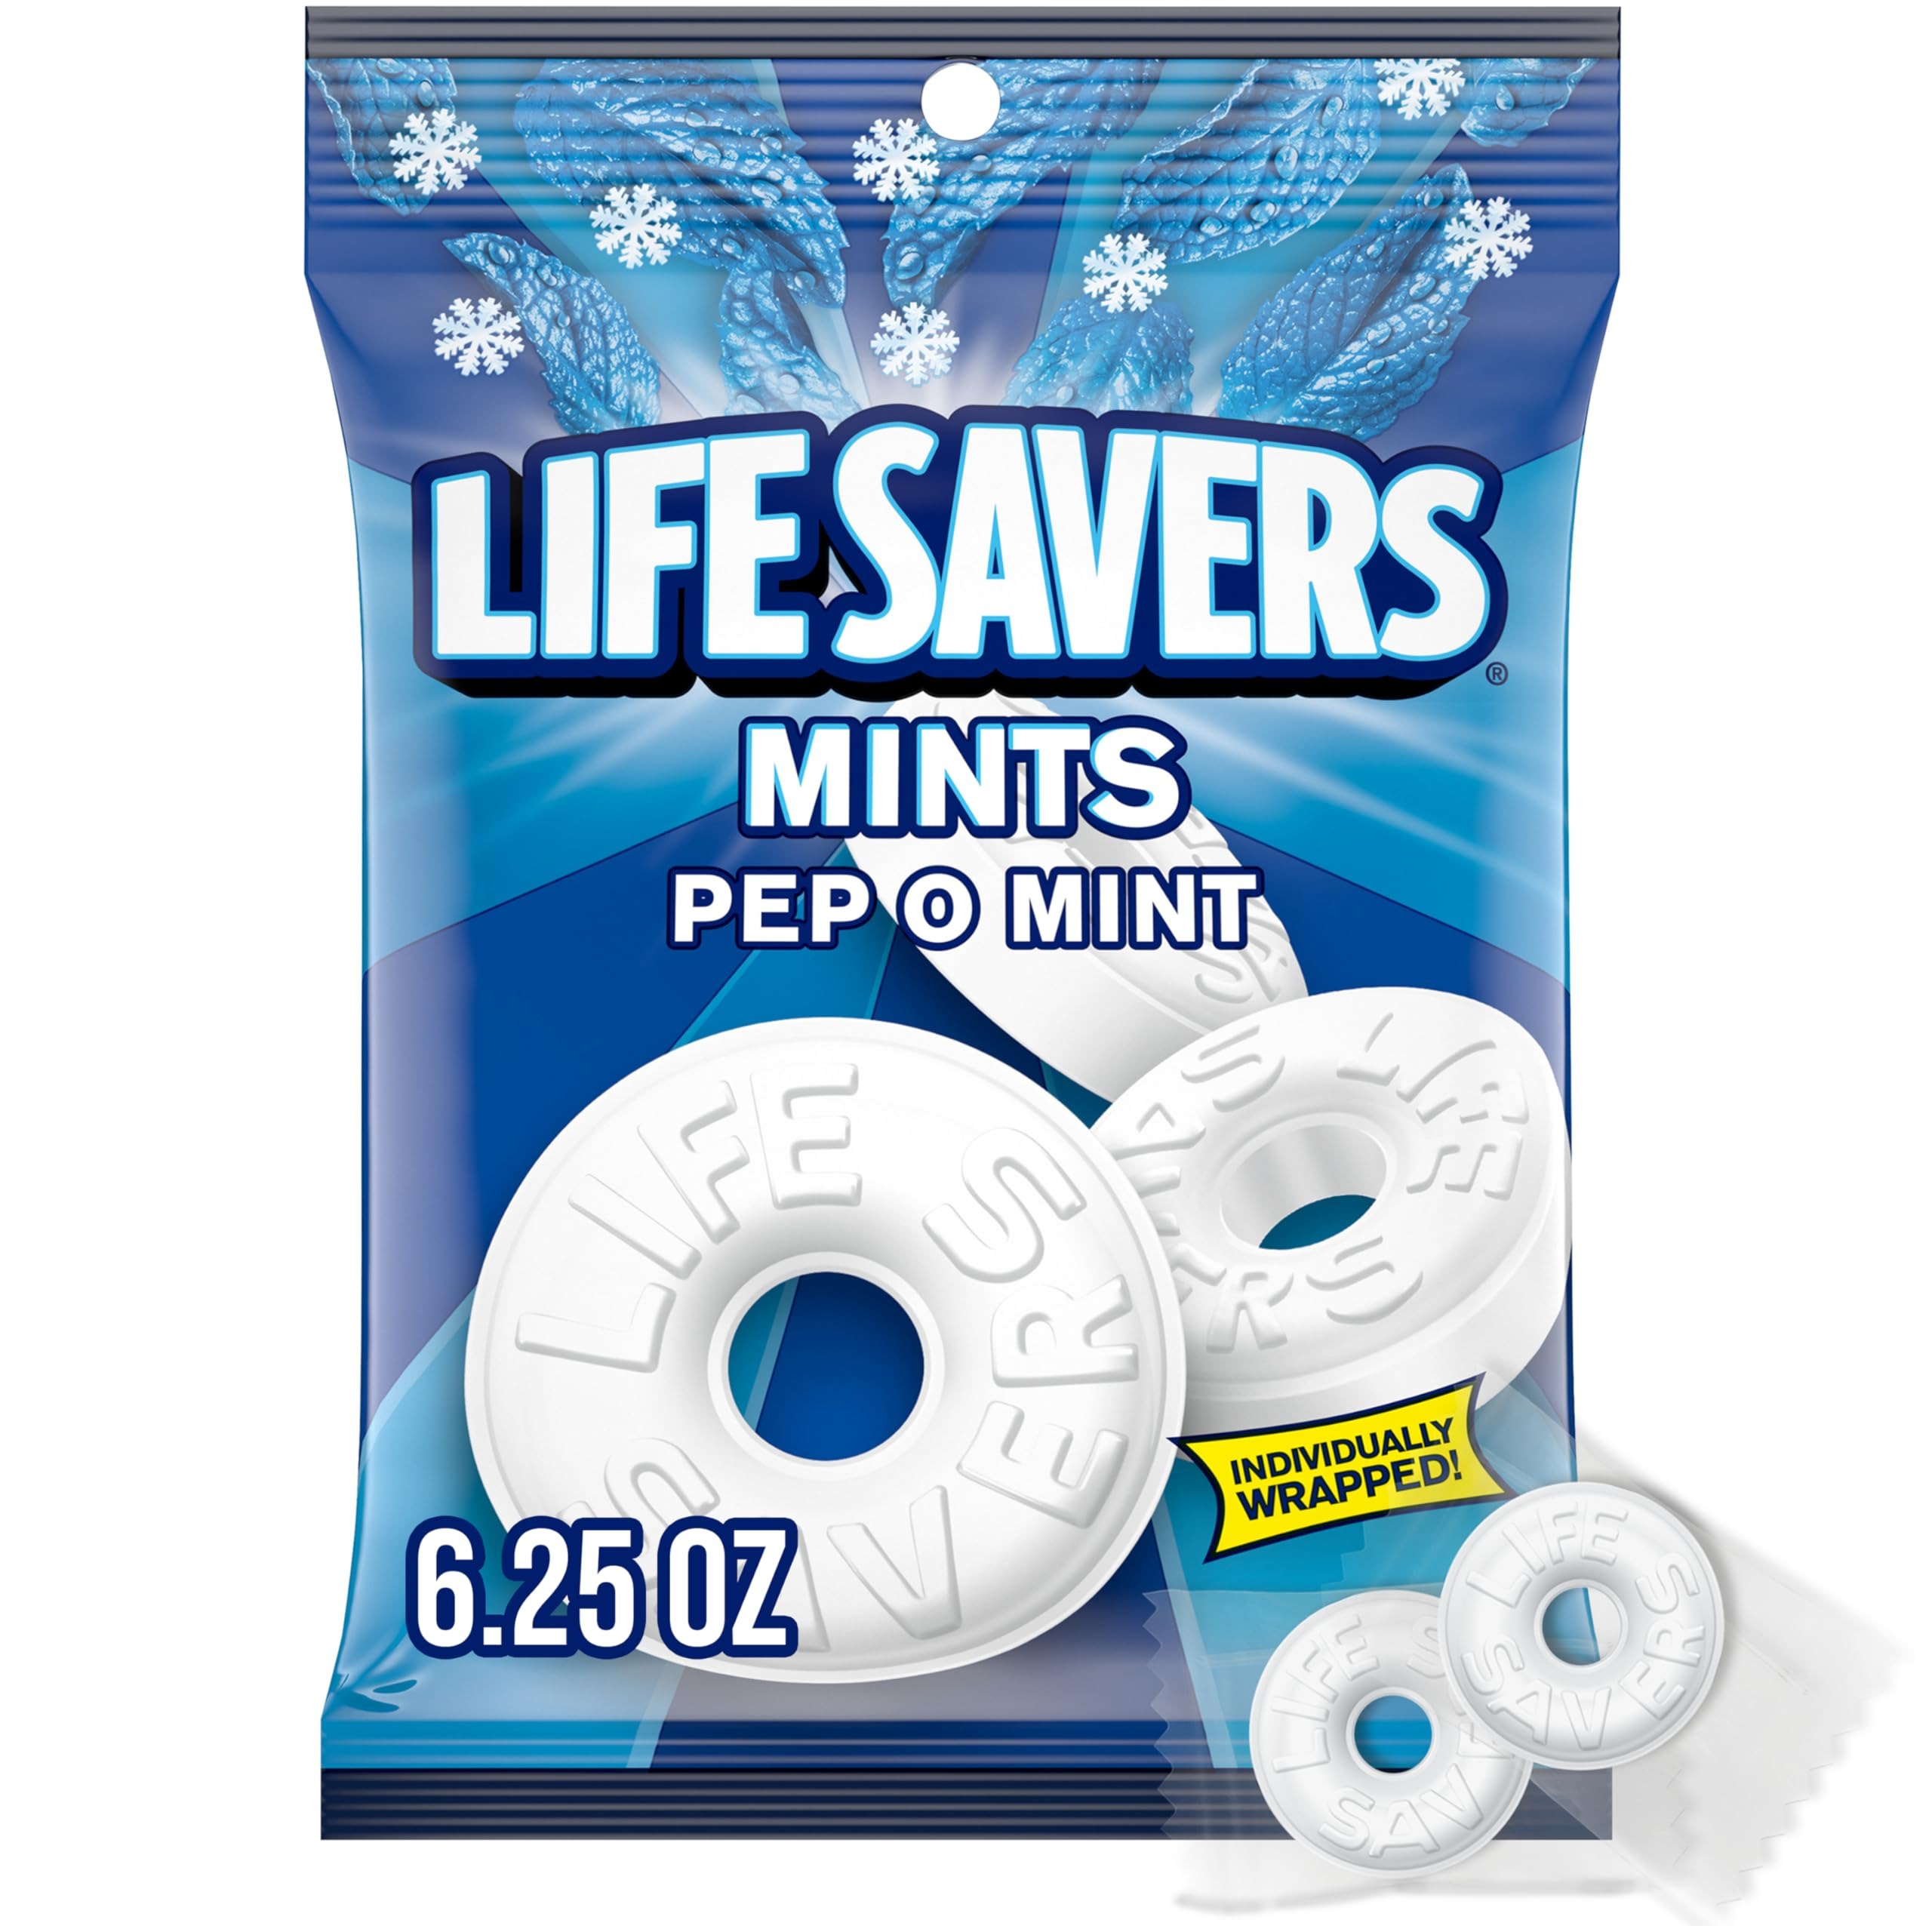
Item Name: LIFE SAVERS Pep O Mint - Gifts & More, Candy Variety Box, 12 Bags of Pep O Mint, Bulk
Bullet Point 1: Pep O Mint: Enjoy a delightful selection of LIFE SAVERS Pep O Mint Candy.
Bullet Point 2: CONVENIENT INDIVIDUAL PACKS: These delicious LIFE SAVERS Gummy Candy treats come in candy bulk individually wrapped packs for freshness and ease, ideal for sharing on-the-go
Bullet Point 3: PERFECT FOR PANTRY STOCKING: Keep your pantry well-stocked with a candy variety pack bulk box that satisfies cravings at home or work, featuring 12 assorted candy packs
Bullet Point 4: IDEAL FOR GIFTING: Surprise students or nostalgic candy lovers with this candy box variety pack in a college care package, perfect for bringing joy and sweet memories
Bullet Point 5: VERSATILE CANDY OPTION: Whether for school treats, casual snacking, or parties, LIFE SAVERS Gummy Candy serves as tasty candy bags for party favors or personal enjoyment
Value: 75.0
Unit: Ounce

Price: 3.34